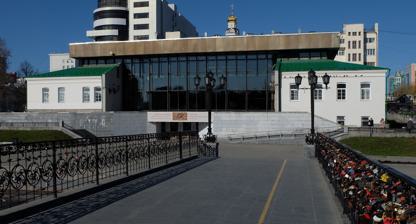
Building: Yekaterinburg Museum of Fine Arts
Country: Russia
Year built: 1936
Art museum in Yekaterinburg, Russia Yekaterinburg Museum of Fine Arts Former name Sverdlovsk Art Gallery Established 1936 ; 89 years ago ( 1936 ) Location Voevodina Street, Yekaterinburg Coordinates 56°50′6.46″N 60°36′11.65″E / 56.8351278°N 60.6032361°E / 56.8351278; 60.6032361 Type Art museum Collection size over 18 000 Website i-z-o .art /en / The Yekaterinburg Museum of Fine Arts , established in 1986,  is the largest art museum of the Urals region of Russia. It is based in Voevodina Street on the banks of the Iset River in the city of Yekaterinburg (known as Sverdlovsk between 1924 and 1991 and the fourth largest city in Russia). At the heart of the museum building is one of the oldest buildings in Yekaterinburg, a hospital built in 1730 for the Yekaterinburg Ironworks. The building was modified several times during the 19th century. In the 1970s, most of the buildings of the former ironworks were demolished and the Historical Square laid out in their place. At the end of the 1970s, the idea of converting the remainder into a museum space was suggested. The project was completed in 1986. History The art gallery, then known as the Sverdlovsk Art Gallery, was originally established in a second building in Weiner Street in 1936. Here collections of works of the Russian artistic avant-garde of the 1910–1920s, Russian art of the 1920–1950s, and the later period - the 1960s to the present day, were exhibited. During the Second World War the collection of the Hermitage Museum were transferred there for safety. In the mid-1980s much of the art collection was rehoused in the newly rebuilt Voevodina Street building. It was granted the status of a Museum of Fine Arts in 1988 and renamed the Yekaterinburg Museum of Fine Arts in 1992 after the city of Sverdlovsk was itself renamed. In 2015 a well-known collector, the Head of Yekaterinburg, Yevgeny Roizman donated his collection of naive art to the museum, thereby initiating the organization of a new building - Museum of Naive Art. The museum at st. Rosa Luxembourg, 18 was opened on the historic birthday of Yekaterinburg on November 18, 2017. The building of the Museum of Naive Art was built in 1884 by the architect A.I. Paduchev and has the status of a monument of local importance. In Soviet times, the house was residential, it housed communal apartments, in the post-Soviet years the mansion housed a recording studio, where the legendary rock bands Chaif and Nautilus Pompilius recorded their albums. Buildings The Yekaterinburg Museum of Fine Arts  is the largest art museum of the Urals, it has four buildings: Pavilion of Russian art - Voevodina street, 5 "Hermitage-Ural" cultural and exhibition center - Weiner Street, 11 Museum of Naive Art - Rosa Luxembourg street, 18 Center for the History of Stone-cutting named after A.K. Denisov-Uralsky - Pushkin street, 5 Collections The museum is known primarily for the unique collection of Kasli art casting and the world famous Kasli cast-iron pavilion - a participant in the 1900 Paris World Exhibition. Russian painting of the 18th-early 20th centuries, including canvases by Ivan Shishkin , Ivan Kramskoi , Alexei Savrasov , Vasily Polenov , K.A. Korovin and others. Russian avant-garde 1910-1920, including works by Kazimir Malevich , Wassily Kandinsky , Mikhail Larionov , Natalia Goncharova , Ilya Mashkov , Pyotr Konchalovsky and others Domestic painting and graphics of the XX - early XXI centuries Russian porcelain and glass of the 18th - 20th centuries Russian icon painting of the 16th-19th centuries, including the collection of the so-called "Nevyansk icon" Russian naive art of the XX - XXI centuries (mainly donated by mayor of the city Yevgeny Roizman ) Western European art of the XIV-XIX centuries Western European porcelain and glass Tobolsk carved bone Ural art cast iron casting Stone-cutting and jewelry art of the Urals Nizhny Tagil painted tray Zlatoust decorated weapon and engraving on steel Gallery Polidoro Lanzani , "Holy Conversation", 1555 Francesco Rustici , "Saint Sebastian", (first half of the 1620s) Peter Lely , Portrait of a Woman, 1670 Balthasar Denner , "Portrait of an Old Woman", 1725 Girl mushroom. Kasli casting. Based on a plaster model from 1871. Pyotr Zabolotsky , "Girl with a cigarette", 1830s Alevtina Pyzhova "Snow Leopard". 2013. Oil on board. 50х68 cm. References